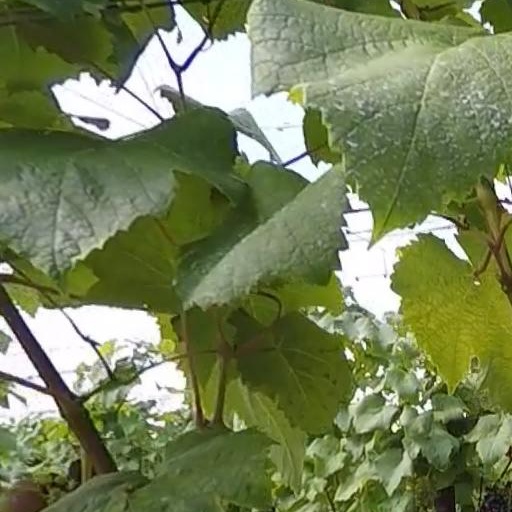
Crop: grape